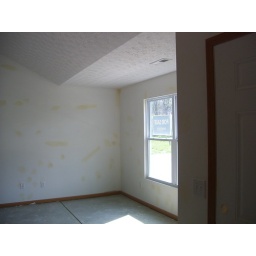
living room standing by front door